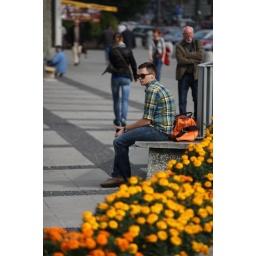
Saw this dude sitting around next to orange flowers, with an orange bag, seemed like a cool shot.